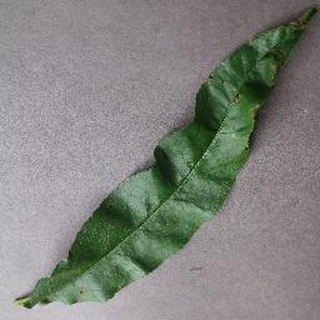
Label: peach_bacterial_spot